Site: brandenburg
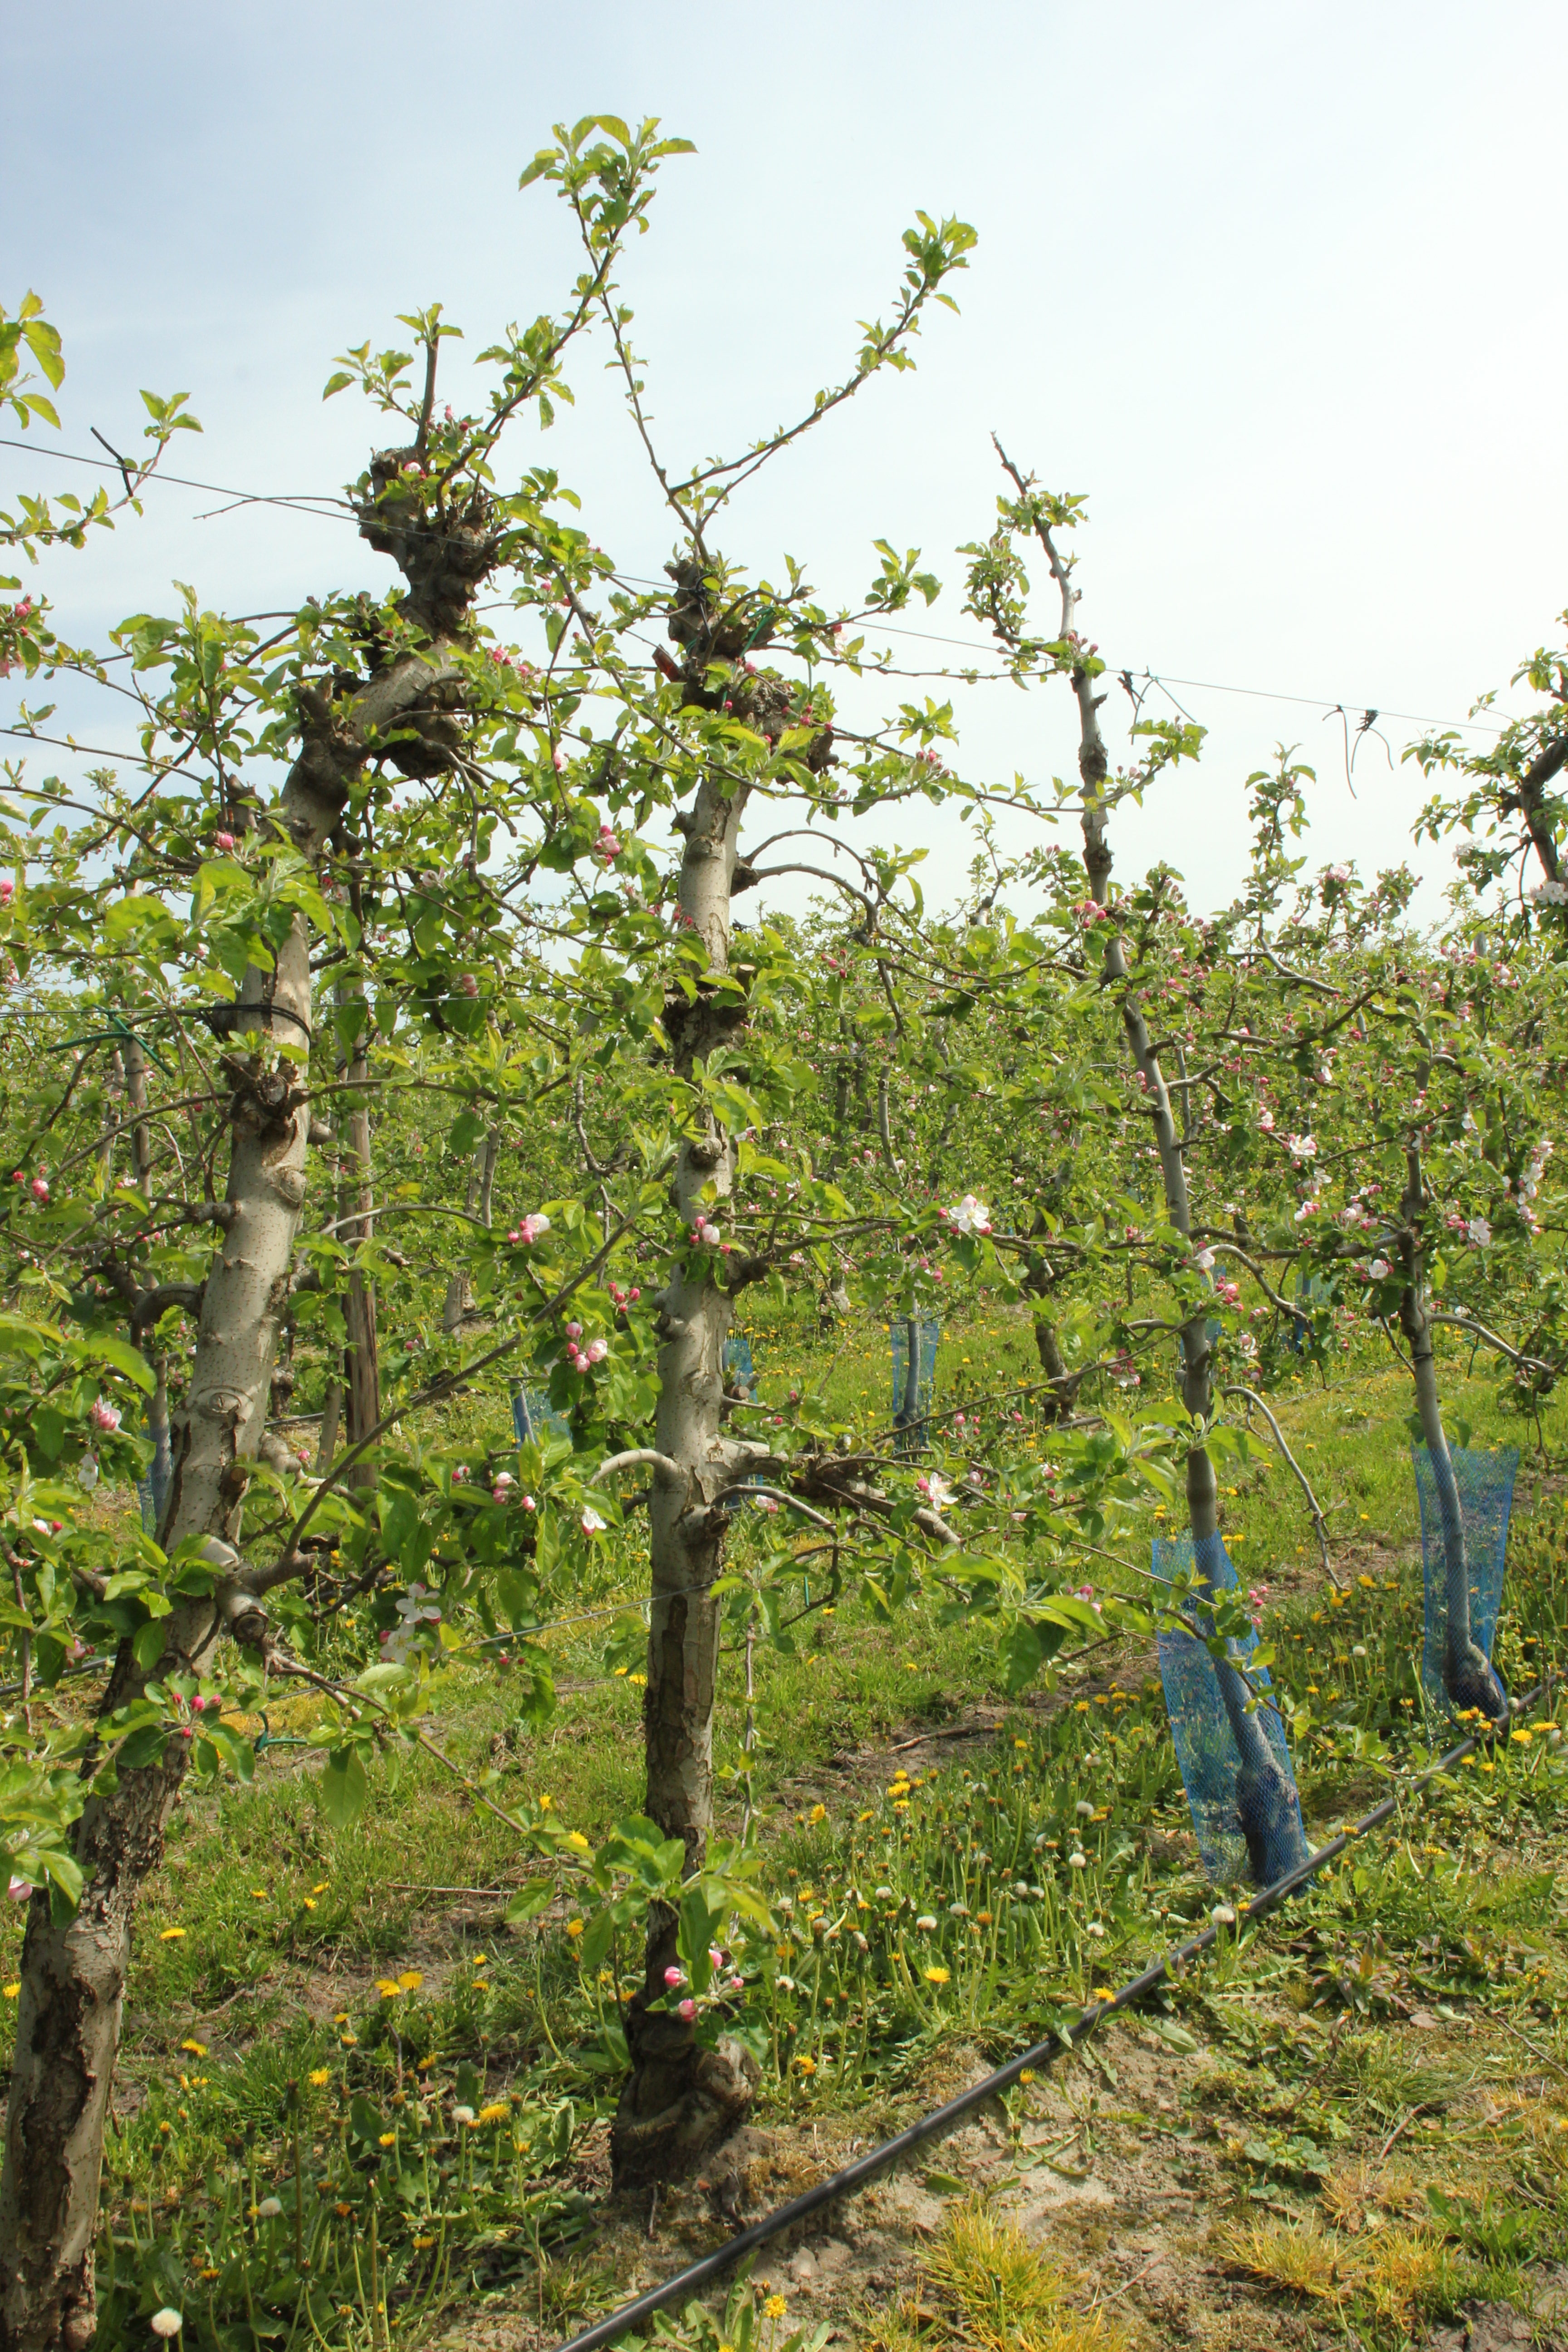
Growth stage (BBCH 60): Flowering